Ferdinand Joachimsthal

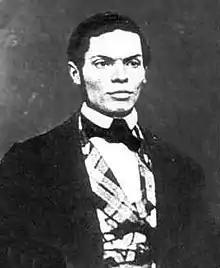
Ferdinand Joachimsthal

Ferdinand Joachimsthal was a German mathematician.